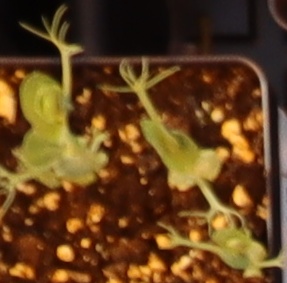
Label: Field Pea